Robin van Persie

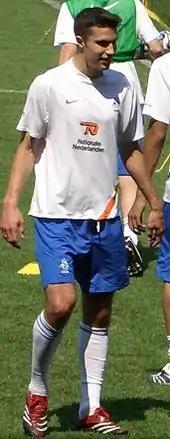
Van Persie training with the Netherlands in 2006

On 14 July 2015, Van Persie joined Turkish side Fenerbahçe on a three-year deal for a fee claimed by Fenerbahçe to be £3.84 million. He was assigned the number 10 shirt. He and his former United teammate Nani debuted two weeks later in a goalless home draw against Shakhtar Donetsk in the third qualifying round of the season's Champions League, with Van Persie a 68th-minute substitute for Moussa Sow. His league debut came on 14 August as a 60th-minute substitute for Fernandão in a 2–0 win at Eskişehirspor. Six days later, he scored his first goal for his new club: as a late substitute for Sow, he headed the only goal away to Atromitos in the first leg of the Europa League play-offs, with his first of only two touches in the entire match. Van Persie scored his first domestic goal for the club on his first start on 23 August, finishing Nani's pass for the opening goal in a 1–1 draw at Çaykur Rizespor.